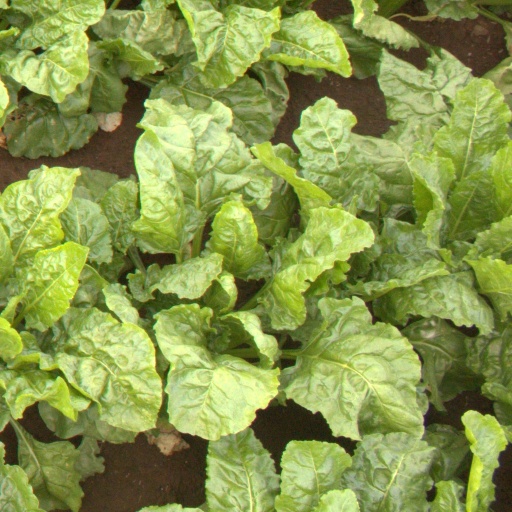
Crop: sugar beet